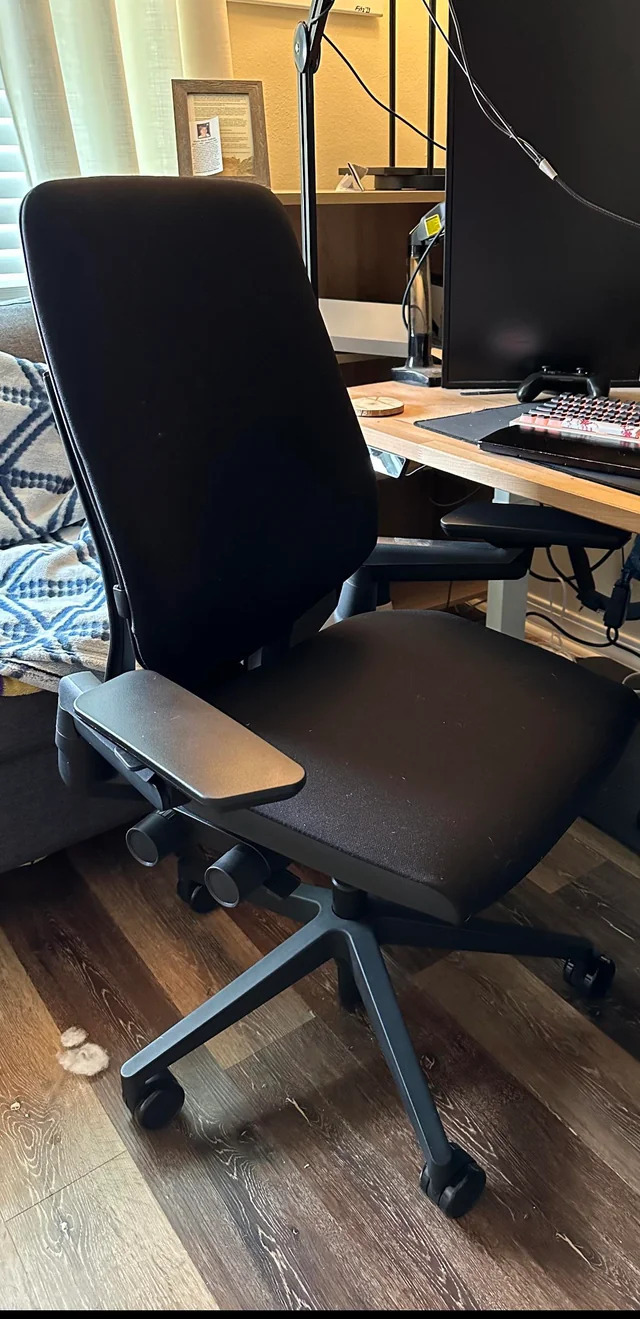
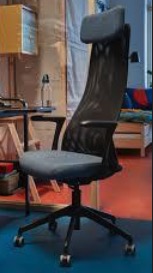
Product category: items_chair
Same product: no